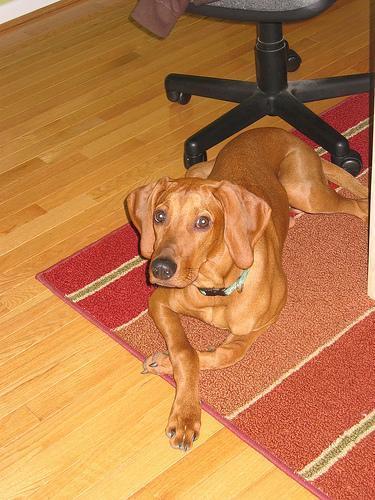
redbone